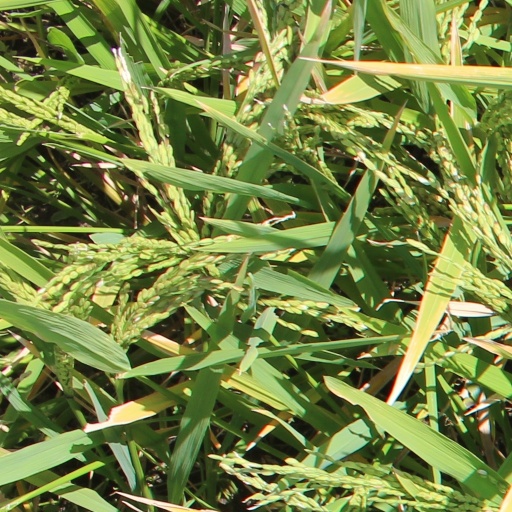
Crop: rice